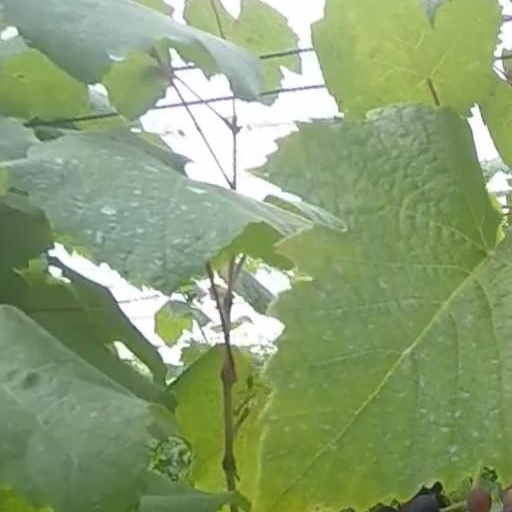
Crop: grape